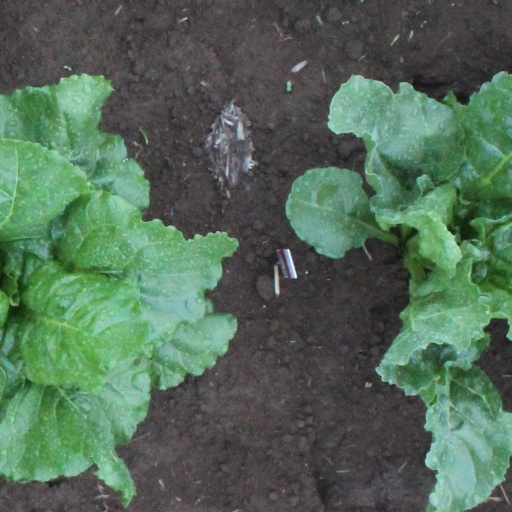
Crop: sugar beet